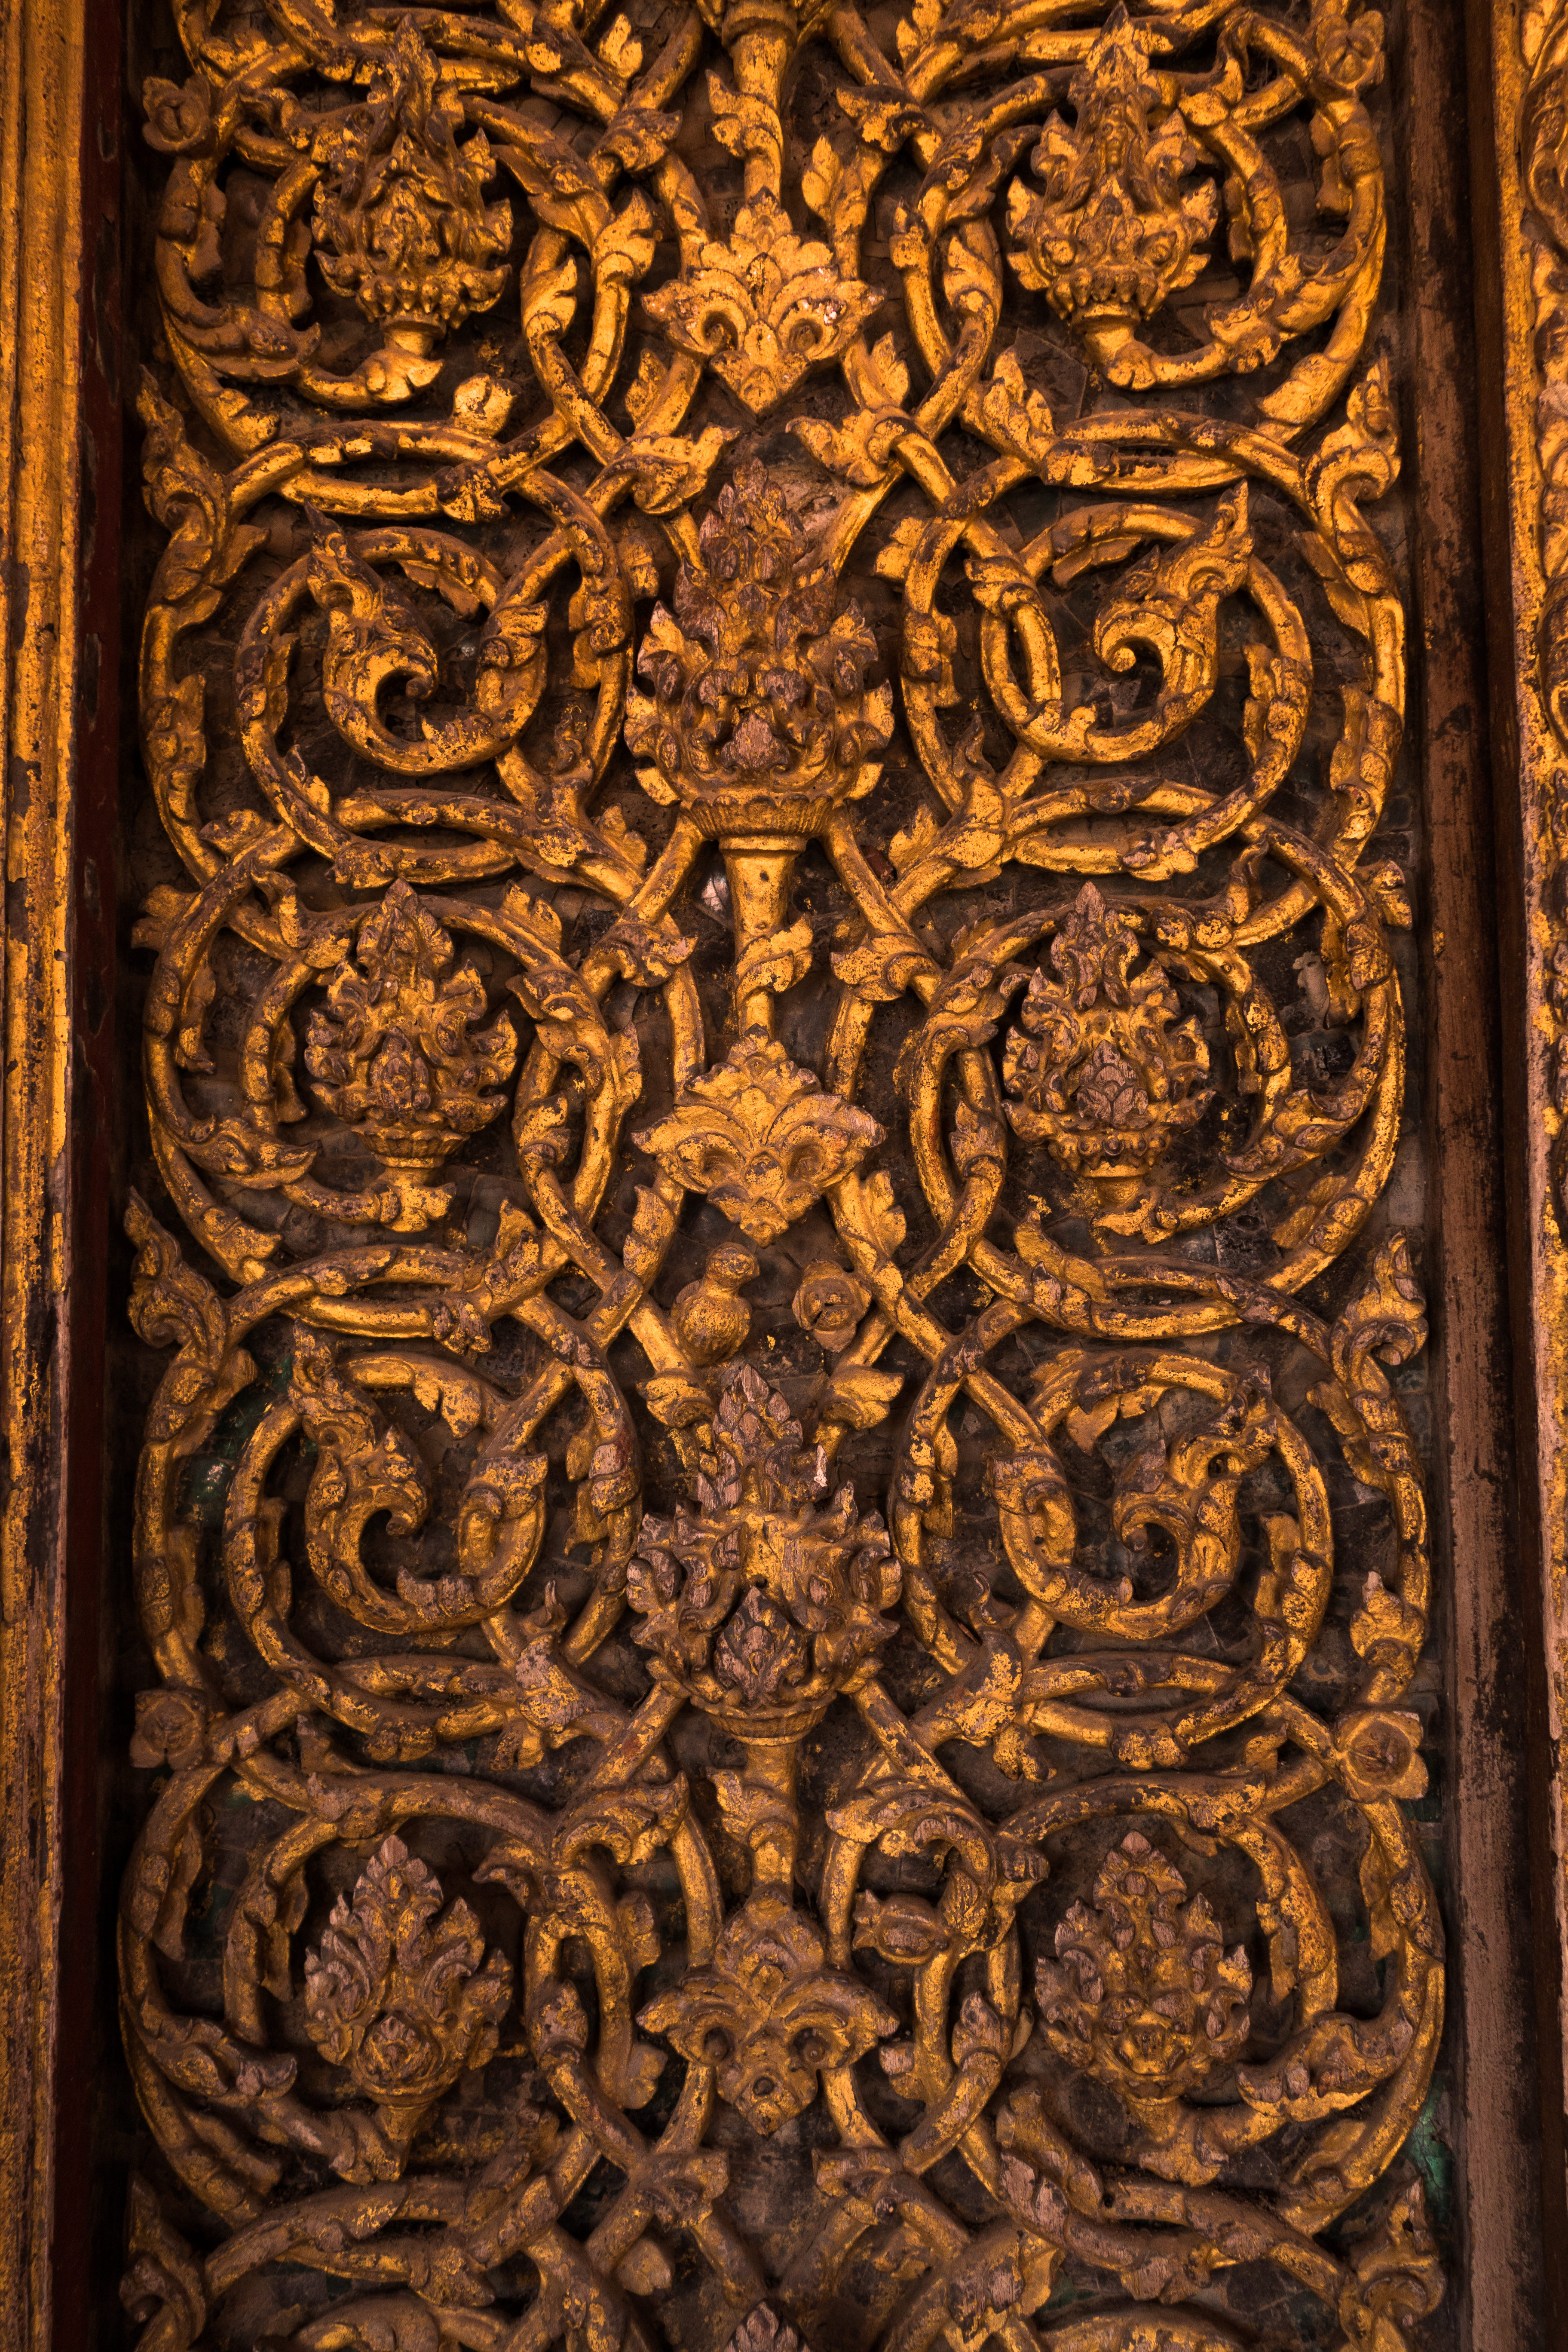
thai, temple, carving, stone carving, brown, wood, pattern, art, visual arts, door, symmetry